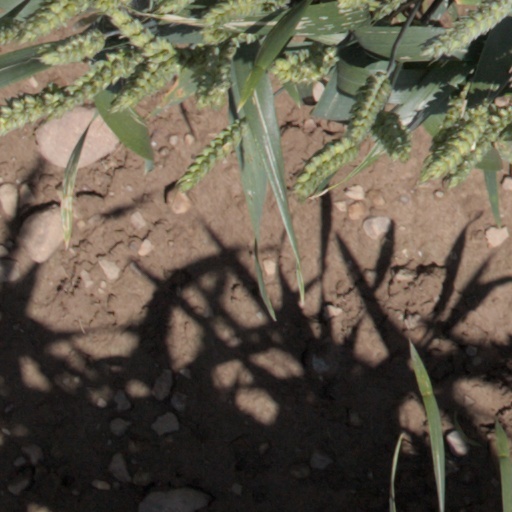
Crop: wheat